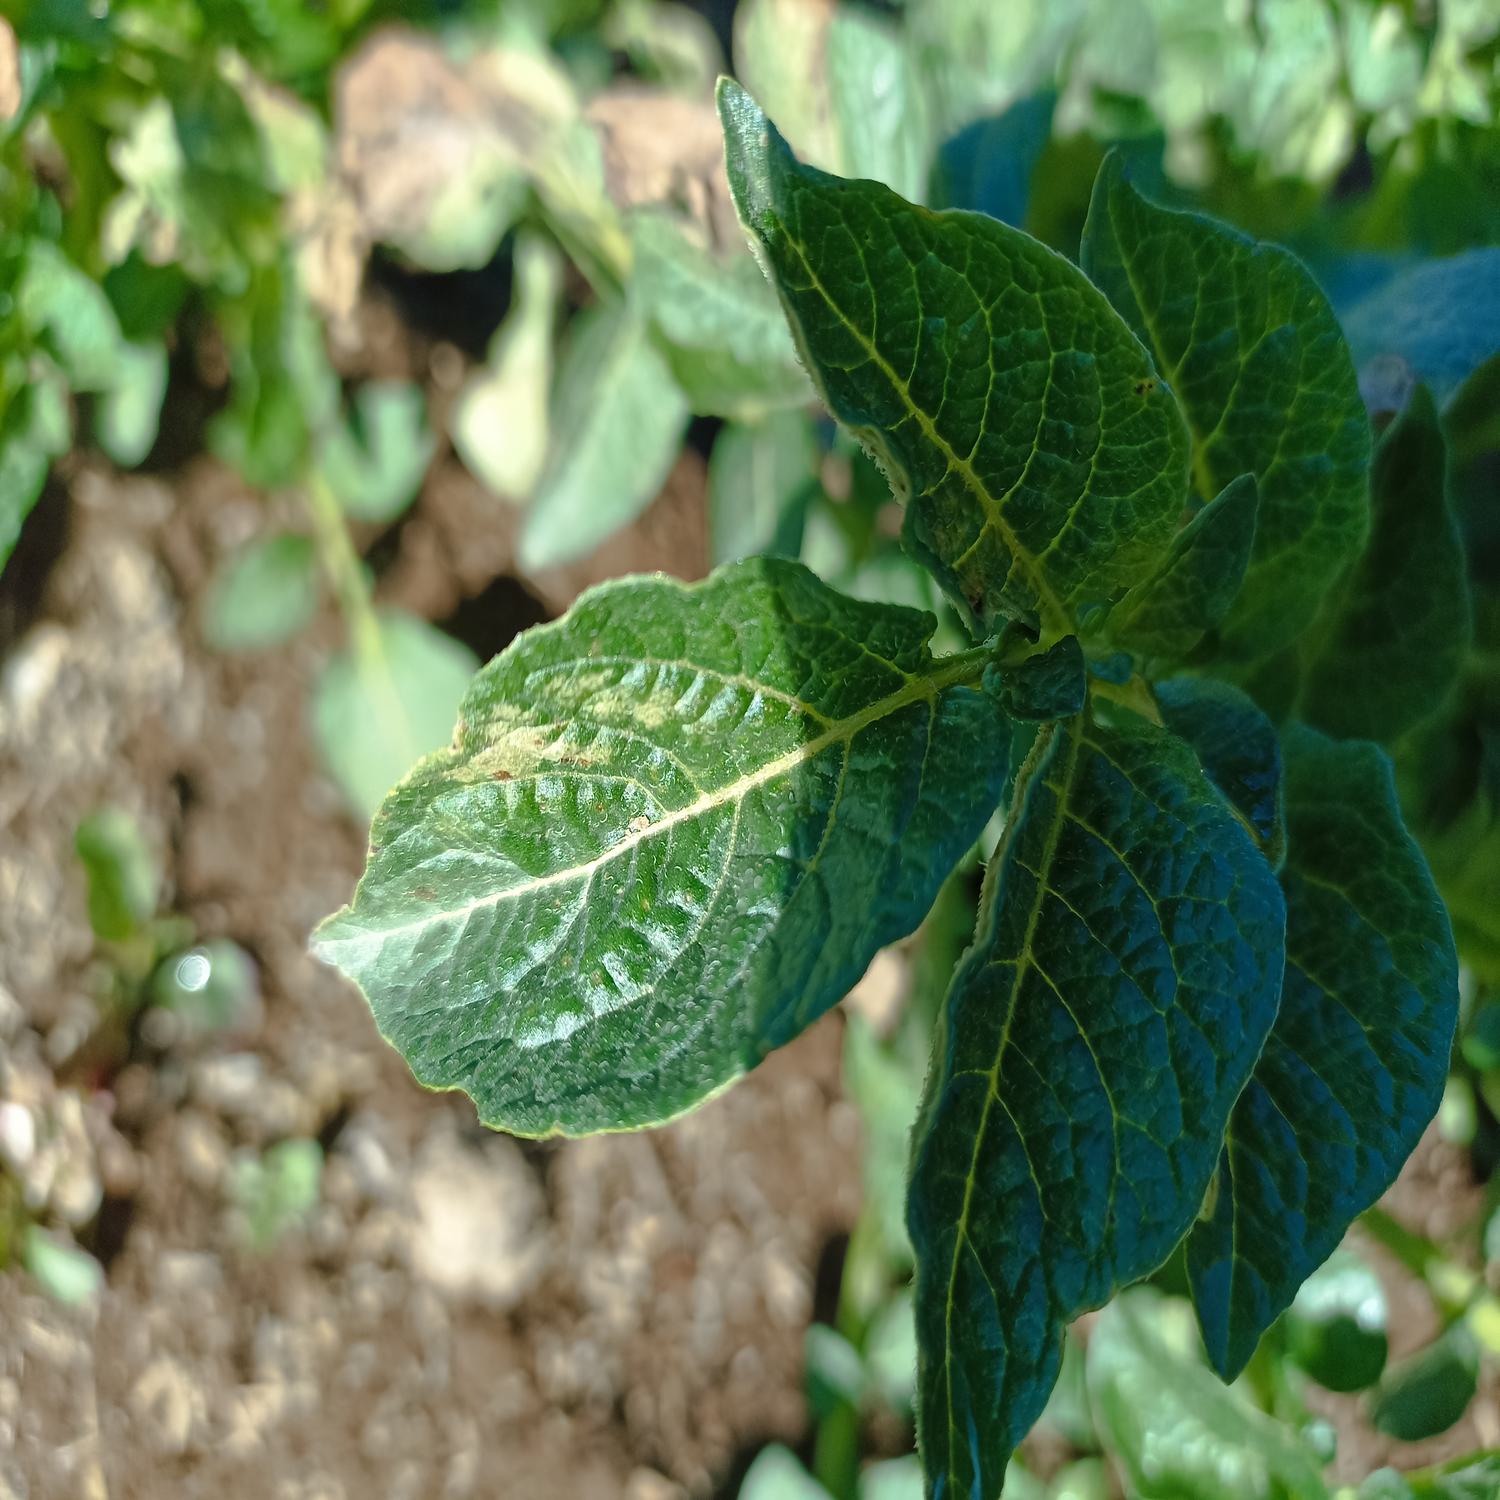
Etiqueta: Virus